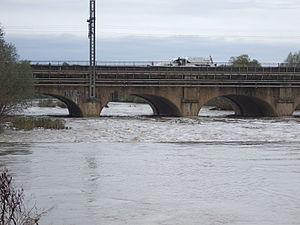
Le pont-canal de La Madeleine est un pont-canal qui traverse la Meurthe sur 91 mètres à Laneuveville-devant-Nancy dans la région Grand Est, avec une portée de 110 mètres. Il fut construit en 1852 et est constitué de 7 arches.
Cet article recense les ponts-canaux de France.